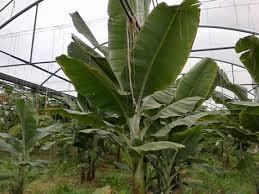
Hili ni shamba ambalo limepandwa ndizi mingi sana. Katika shamba hili chini yake kuna nyasi au mimea mingine mingi, iliyomea. Hii ni kuashiria kuwa eneo hili ina ukulima ama linaweza kufanya kazi ya ukulima.